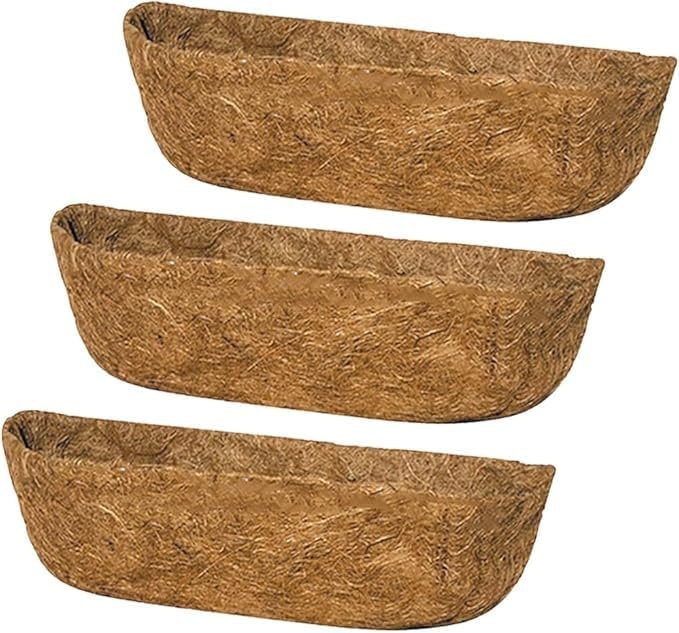
3Pcs 24“ Coco Liners for Planters, Pre-Formed Trough Coconut Fiber Liner Replacement for Window Box, Fence Flower Baskets, Garden Flower Pot (24 inch 3PCS)
Overview Color : Natural Brown Special Feature : Foldable Style : Garden Planter Form : Tray Shape : Trough About this item Package Included: You will get 3pcs coir liners for planters measures 24"L x 8"W x 8"H. Pre-formed to fit 24" window basket. Sturdy and durable replacement molded coir liners for plant hanging basket, ideal for planting flower plants such as ivy, snapdragon, chlorophytum plant, etc. Natural Material: Our wall-mounted coco liner is made of 100% natural coconut fiber which maintains the moisture of the plant root well, Soil moist mat works like a sponge, promotes air circulation, and reduces your watering time. Multi-function: The water is gradually released into the basket as the soil dries out; the mat will re-absorb water when the basket is watered; Compostable at end of season. The beautiful window box liners will keep you in a good mood. Foldable & Stylish: The trough coconut fiber planter liner can be adjusted according to the size of the flower basket, easy to secure. The shape is foldable, which is convenient for storage. Also, The unique flower basket lining will add charm to your home and brings green atmosphere to the home. Wide Application: This coconut liner is suitable for home decoration flowers and plants, perfect for garden decoration hanging basket, window flower pot/box, planter box liner and hanging wire baskets flower liner, thus giving you the enjoyment.
Brand: Mxespoir
Category: Home & Garden > Lawn & Garden > Gardening > Pot & Planter Liners